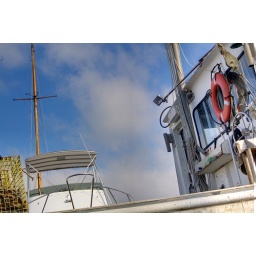
Mountain dew bottle on the shelf below the life preserver